Bill Ivey

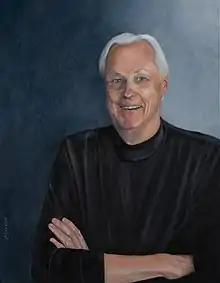
Portrait of Bill Ivey by artist Paula Cleggett, 2020.

Bill Ivey (born September 6, 1944) is an American folklorist and author. He was the seventh chairman of the National Endowment for the Arts, and is a past chairman of the National Academy of Recording Arts and Sciences.